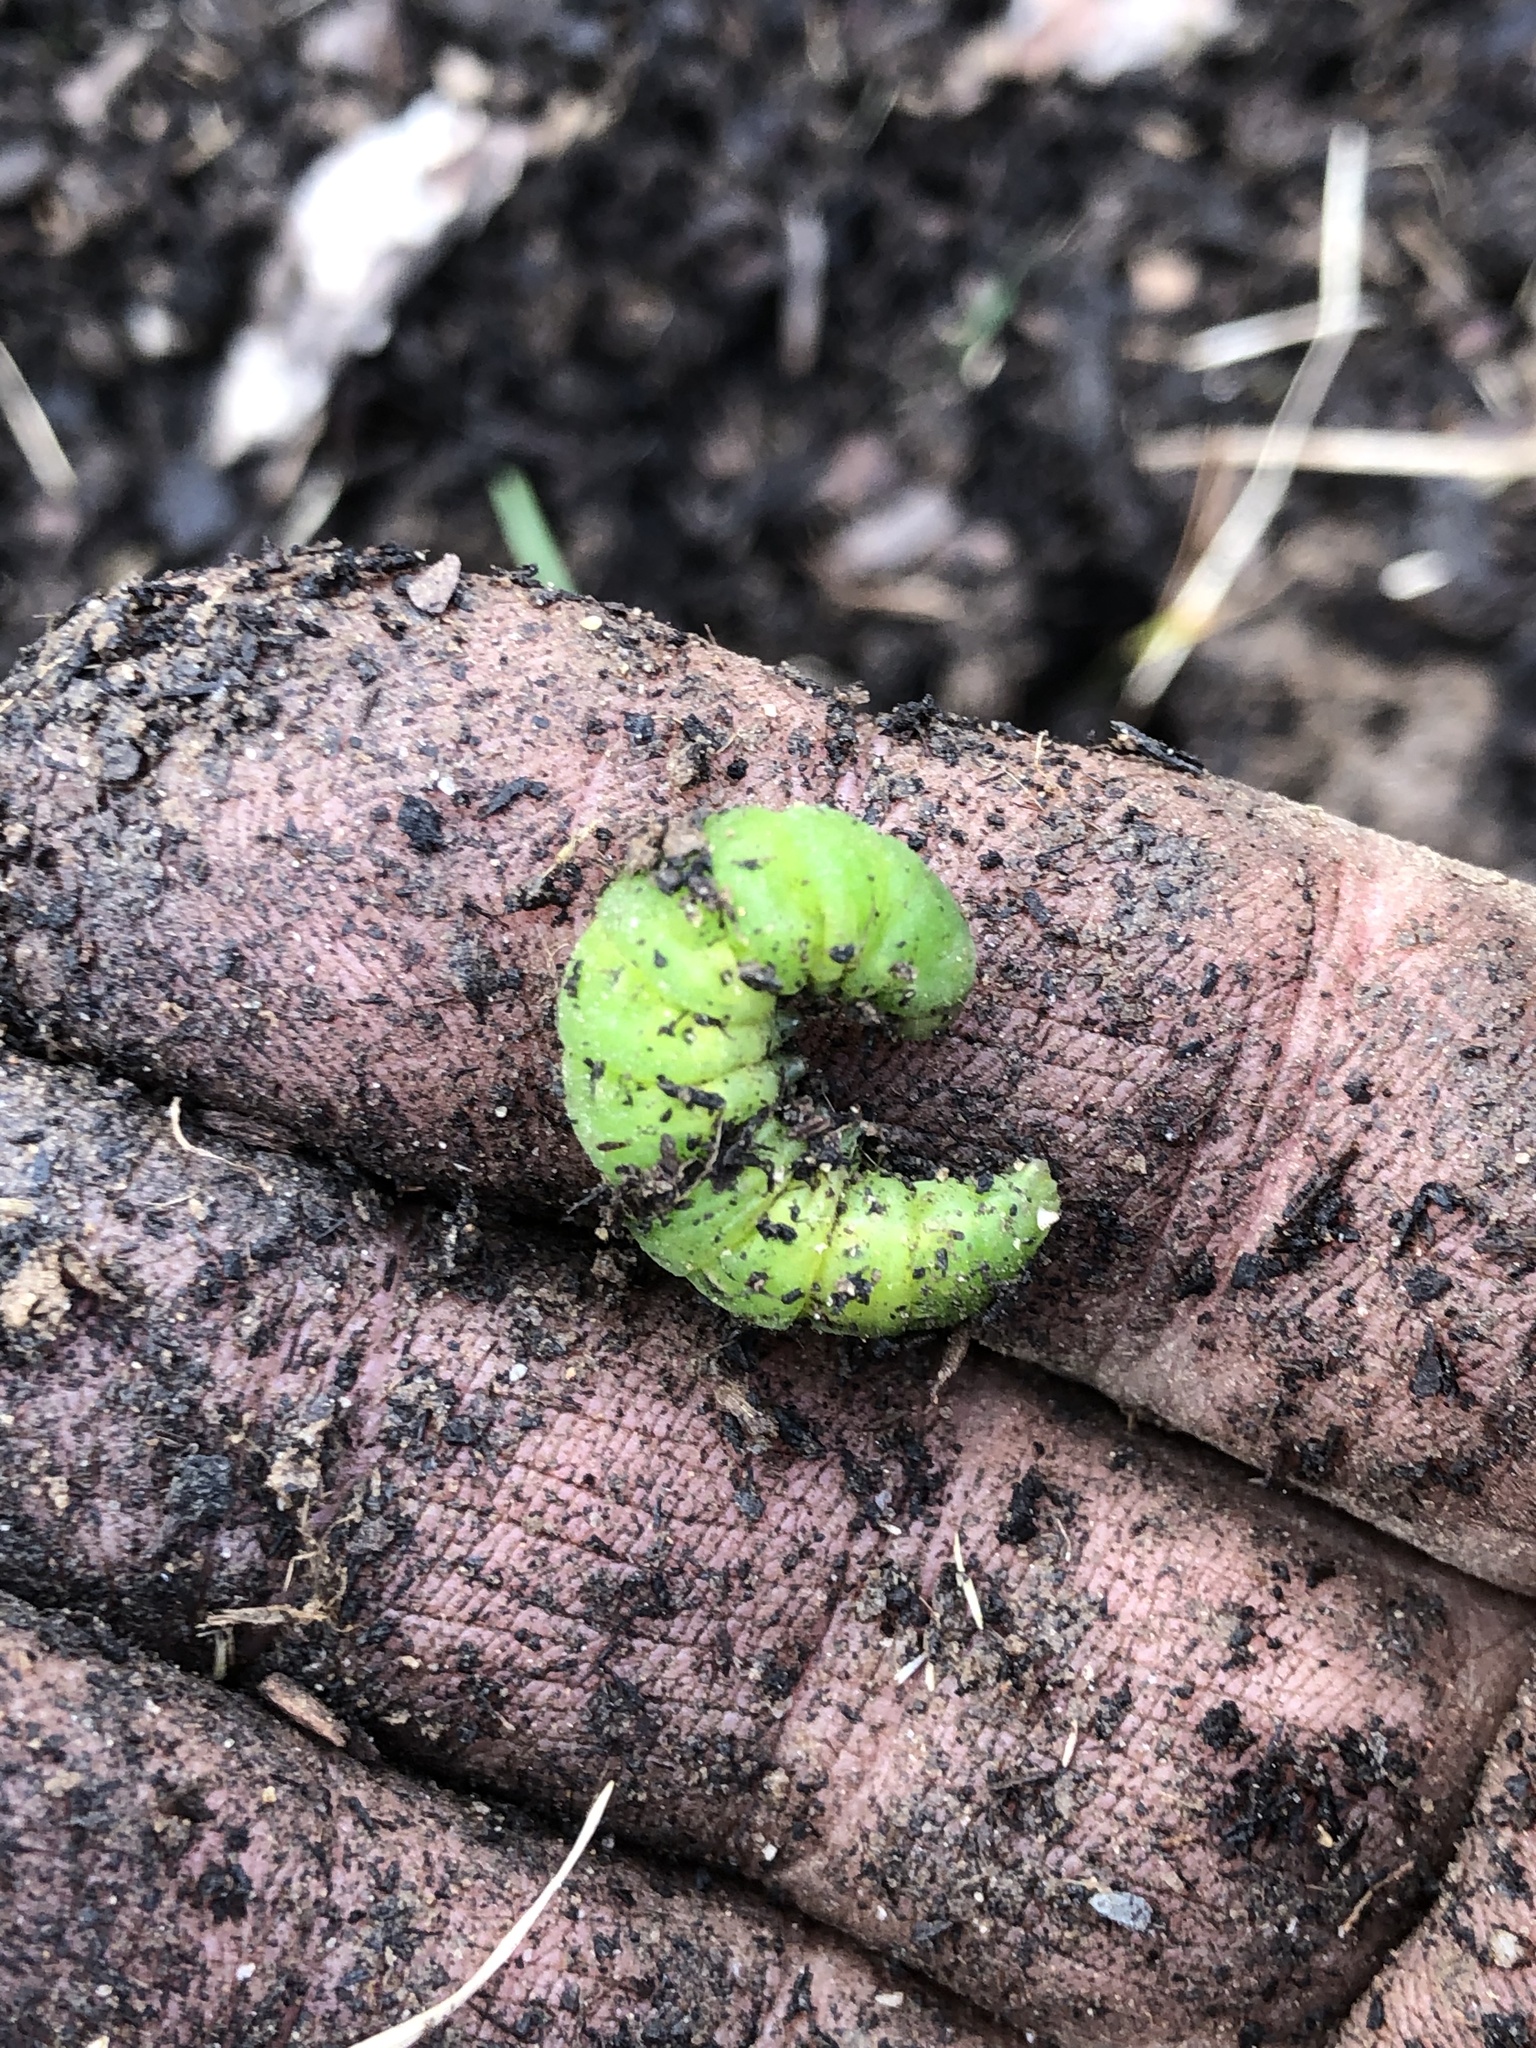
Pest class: cutworms